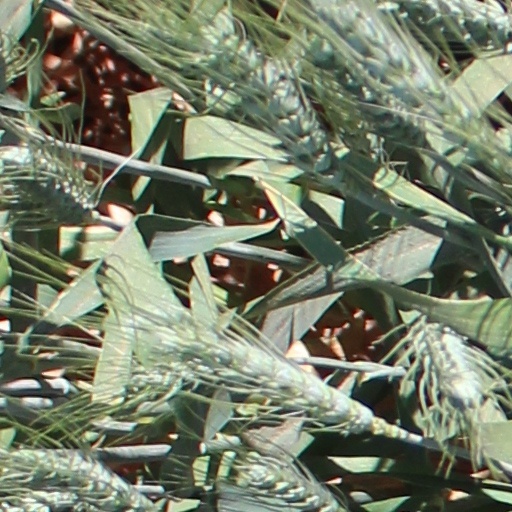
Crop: wheat